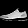
Label: Sneaker